Current River Cavern

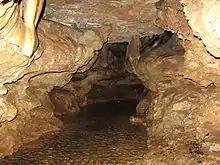
A passage in the cave before installation of the new boardwalk.

Current River Cavern is a show cave located in one mile west of Van Buren, MO on U.S. Route 60. The cave is located inside Cave Spring Park.